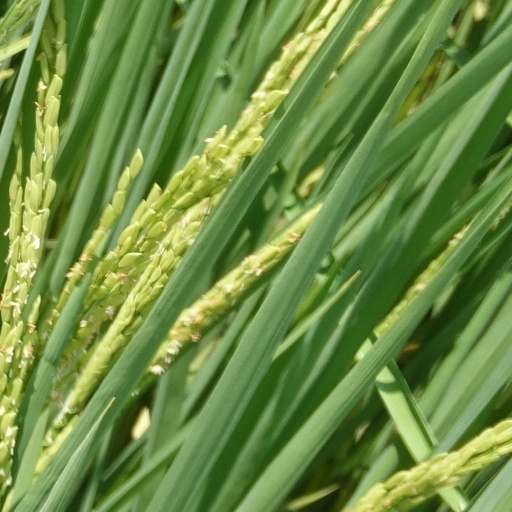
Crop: rice